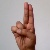
The image shows a hand gesture representing the letter 'U' in Indian Sign Language.